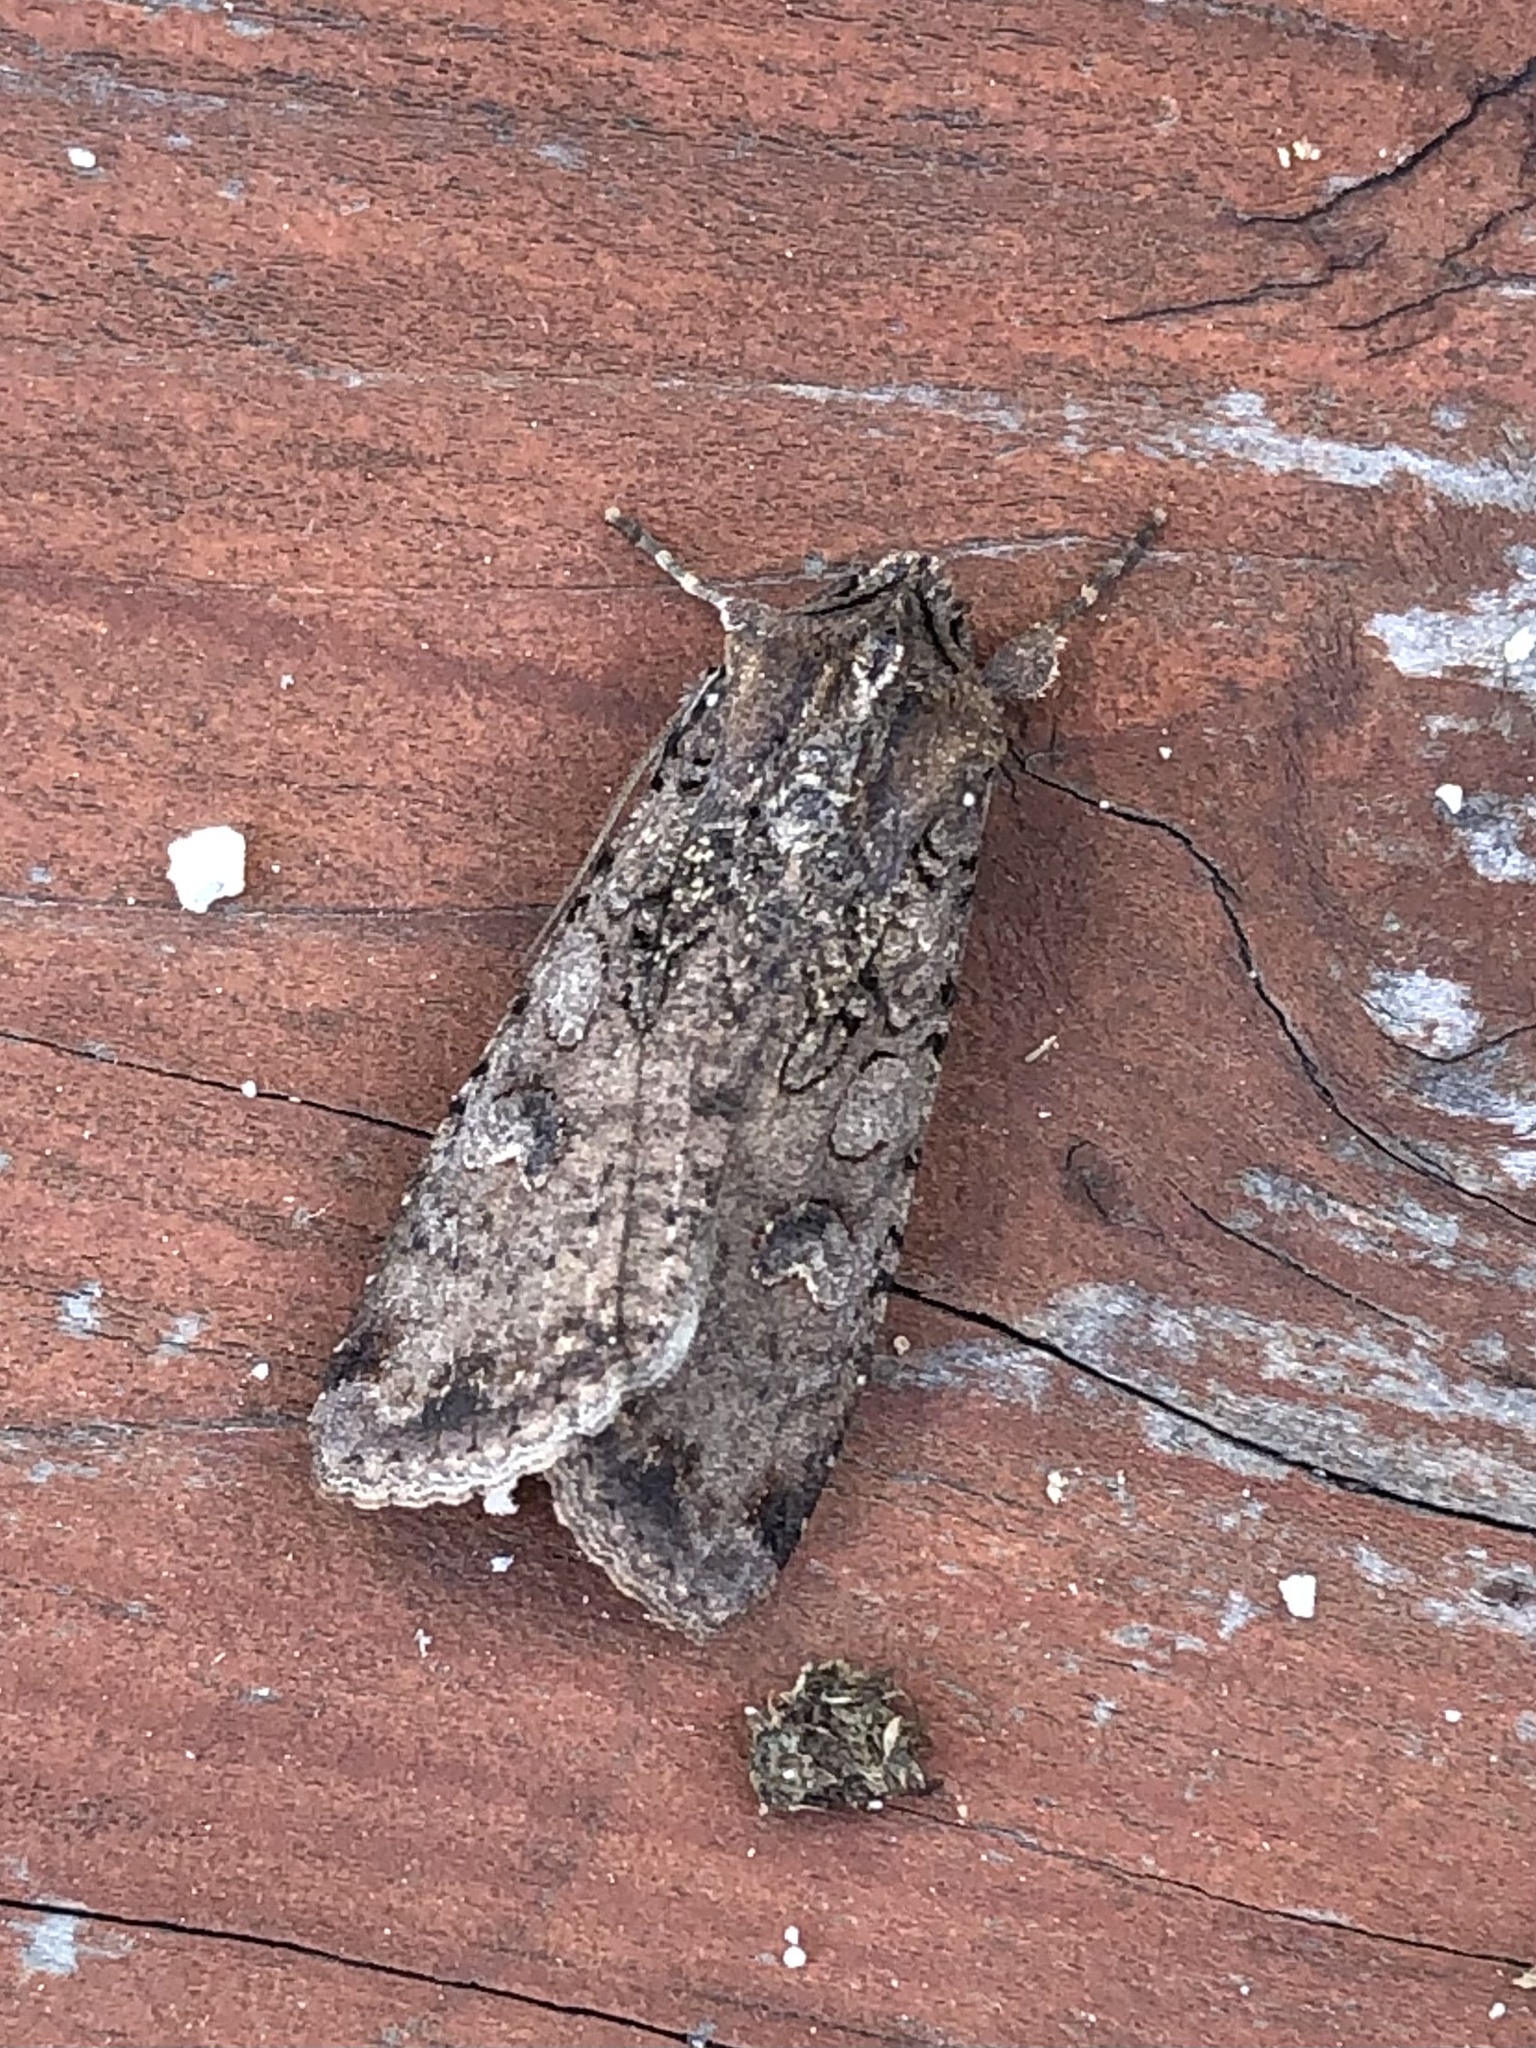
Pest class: cutworms